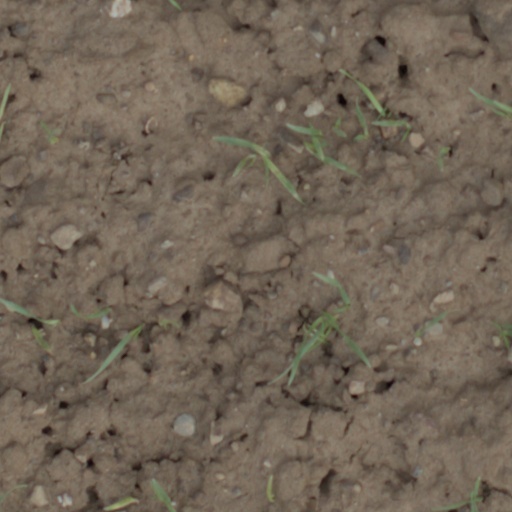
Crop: wheat